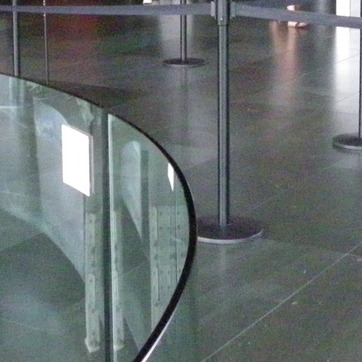
Material: glass